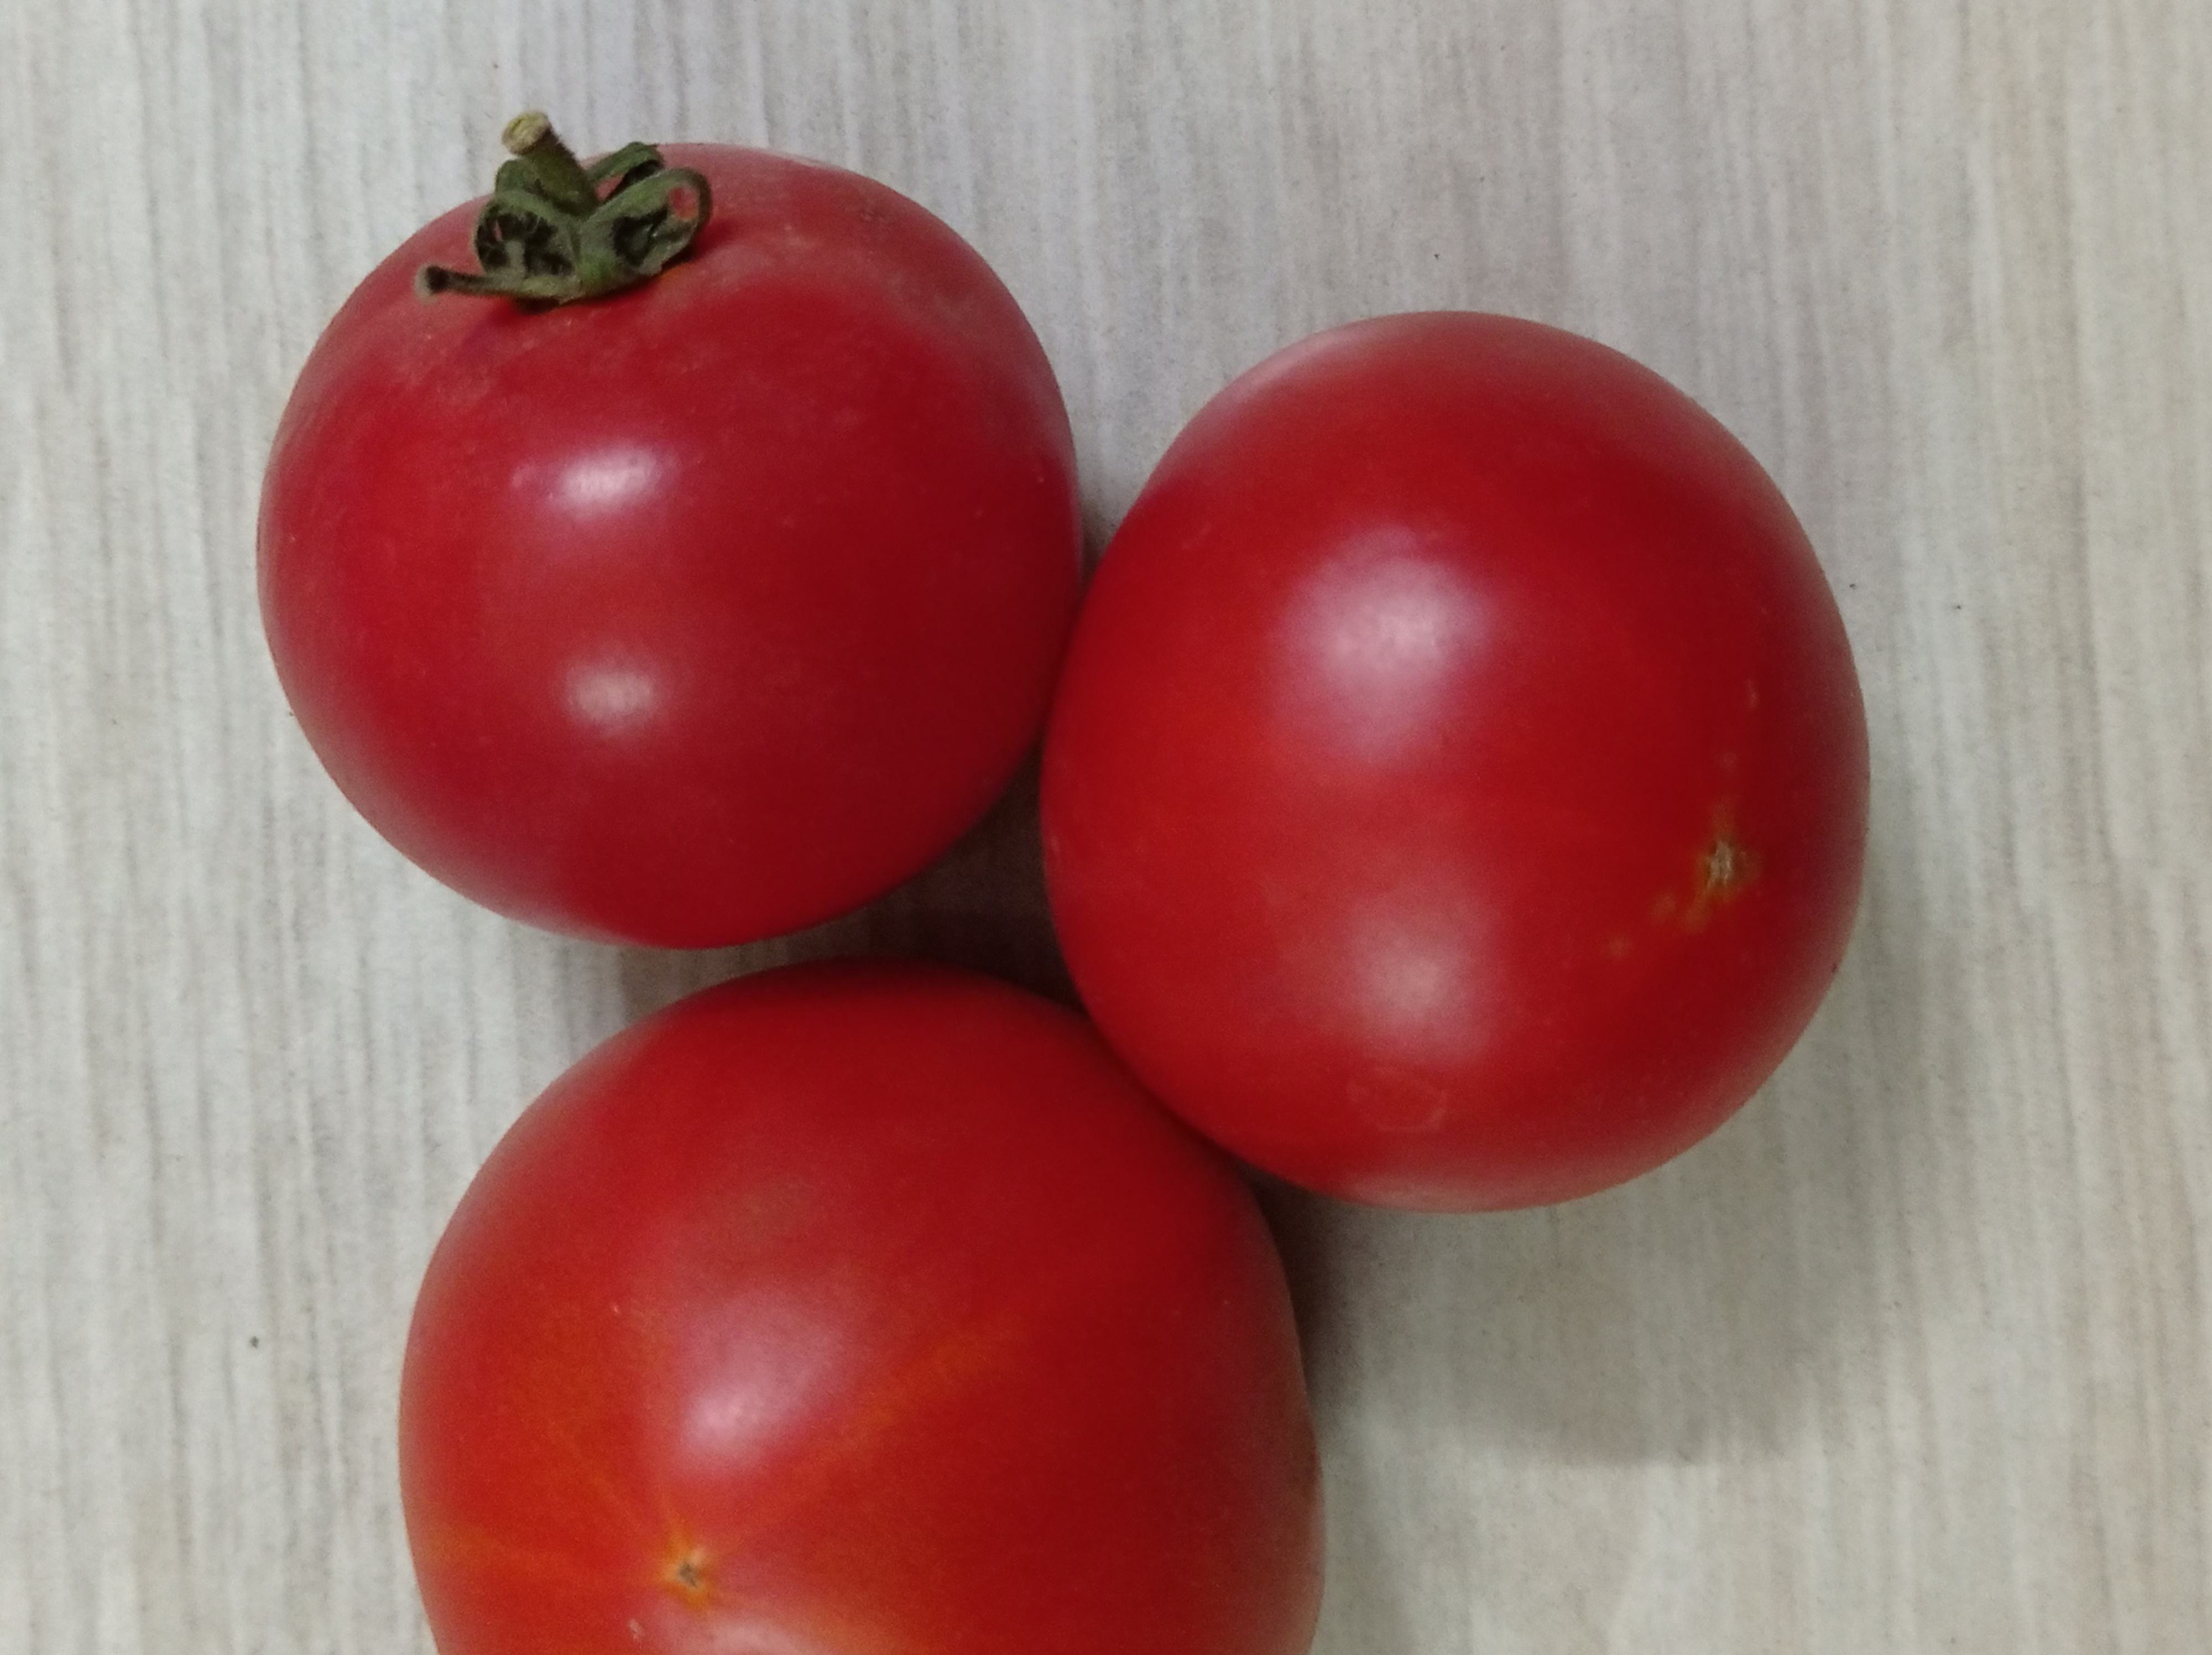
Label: Fresh